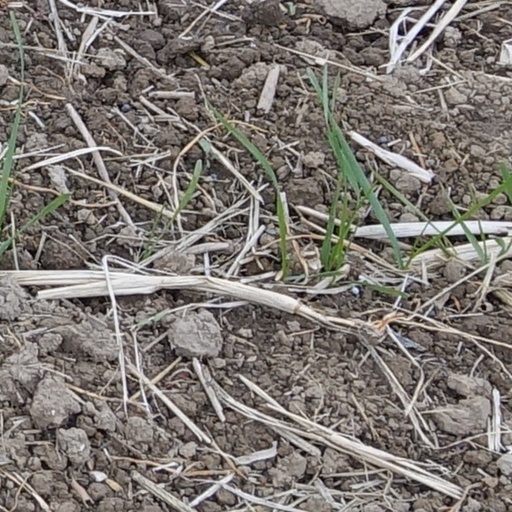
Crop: wheat